2009 New York State Senate leadership crisis

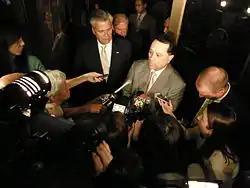
Pedro Espada and Dean Skelos address the media following the June 23 Special Senate session.

Monserrate's decision to return to the Democrats meant that the Senate was evenly divided between the 31-member Democratic caucus and the 31-member Republican caucus; there was no clear way to break the tie. In the case of a tie vote in the Senate, a casting vote--also called a tie-breaking vote--can be taken by the Lieutenant Governor; however, there is debate over the meaning of the term "casting vote". Furthermore, the lieutenant governorship had been vacant since David Paterson ascended to the governor's office upon the resignation of former Governor Eliot Spitzer. According to the State Constitution, if the Lieutenant Governor's office is vacant, the Temporary President of the Senate is to perform all of the Lieutenant Governor's duties. However, Senators Smith and Espada each claimed to be Temporary President of the Senate.